Atlantic campaign of 1806

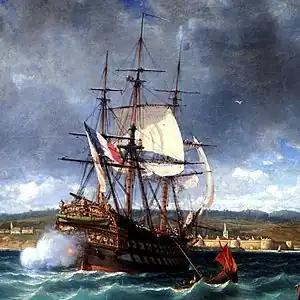
"Vétéran" entering Concarneau, by Michel Bouquet

While Willaumez operated in the South Atlantic, Strachan and Warren's squadrons searched for his squadron hundreds of miles to the north. Warren's squadron cruised the eastern Atlantic, monitoring the trade routes than ran along the coast of West Africa while Strachan focused on the western Atlantic, particularly the southern approaches to the Caribbean. Although neither was in a position to intercept Willaumez until he began the return journey north, Warren's position afforded him the opportunity to watch for any French or allied vessels returning to Europe from the East. At 03:00 on 16 March 1806, lookouts on reported sails to the northeast and Captain Sir Harry Burrard-Neale ordered his ship in pursuit. Although no other ships in the squadron could see anything, Warren gave the order to follow "London" in case the sails proved to be French.